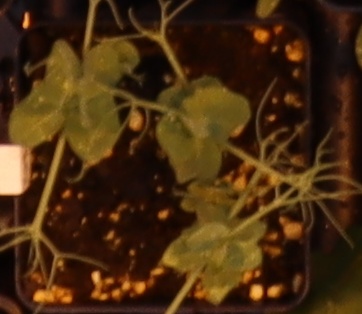
Label: Field Pea